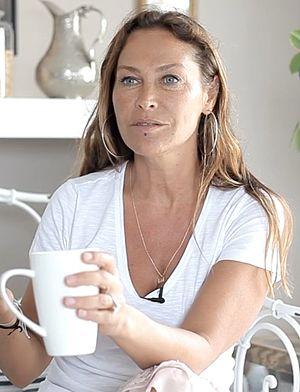
Hüyla Avşar est une actrice, chanteuse, femme d'affaires et joueuse de tennis professionnelle turque. Elle a une sœur, Helin Avşar également chanteuse.